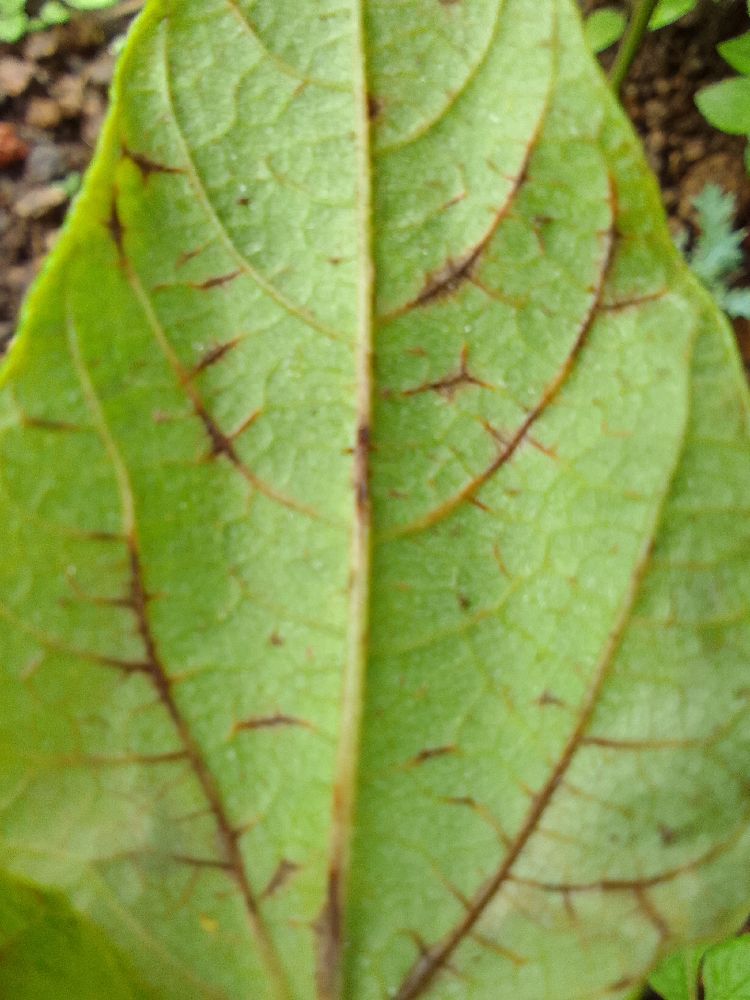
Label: anthracnose